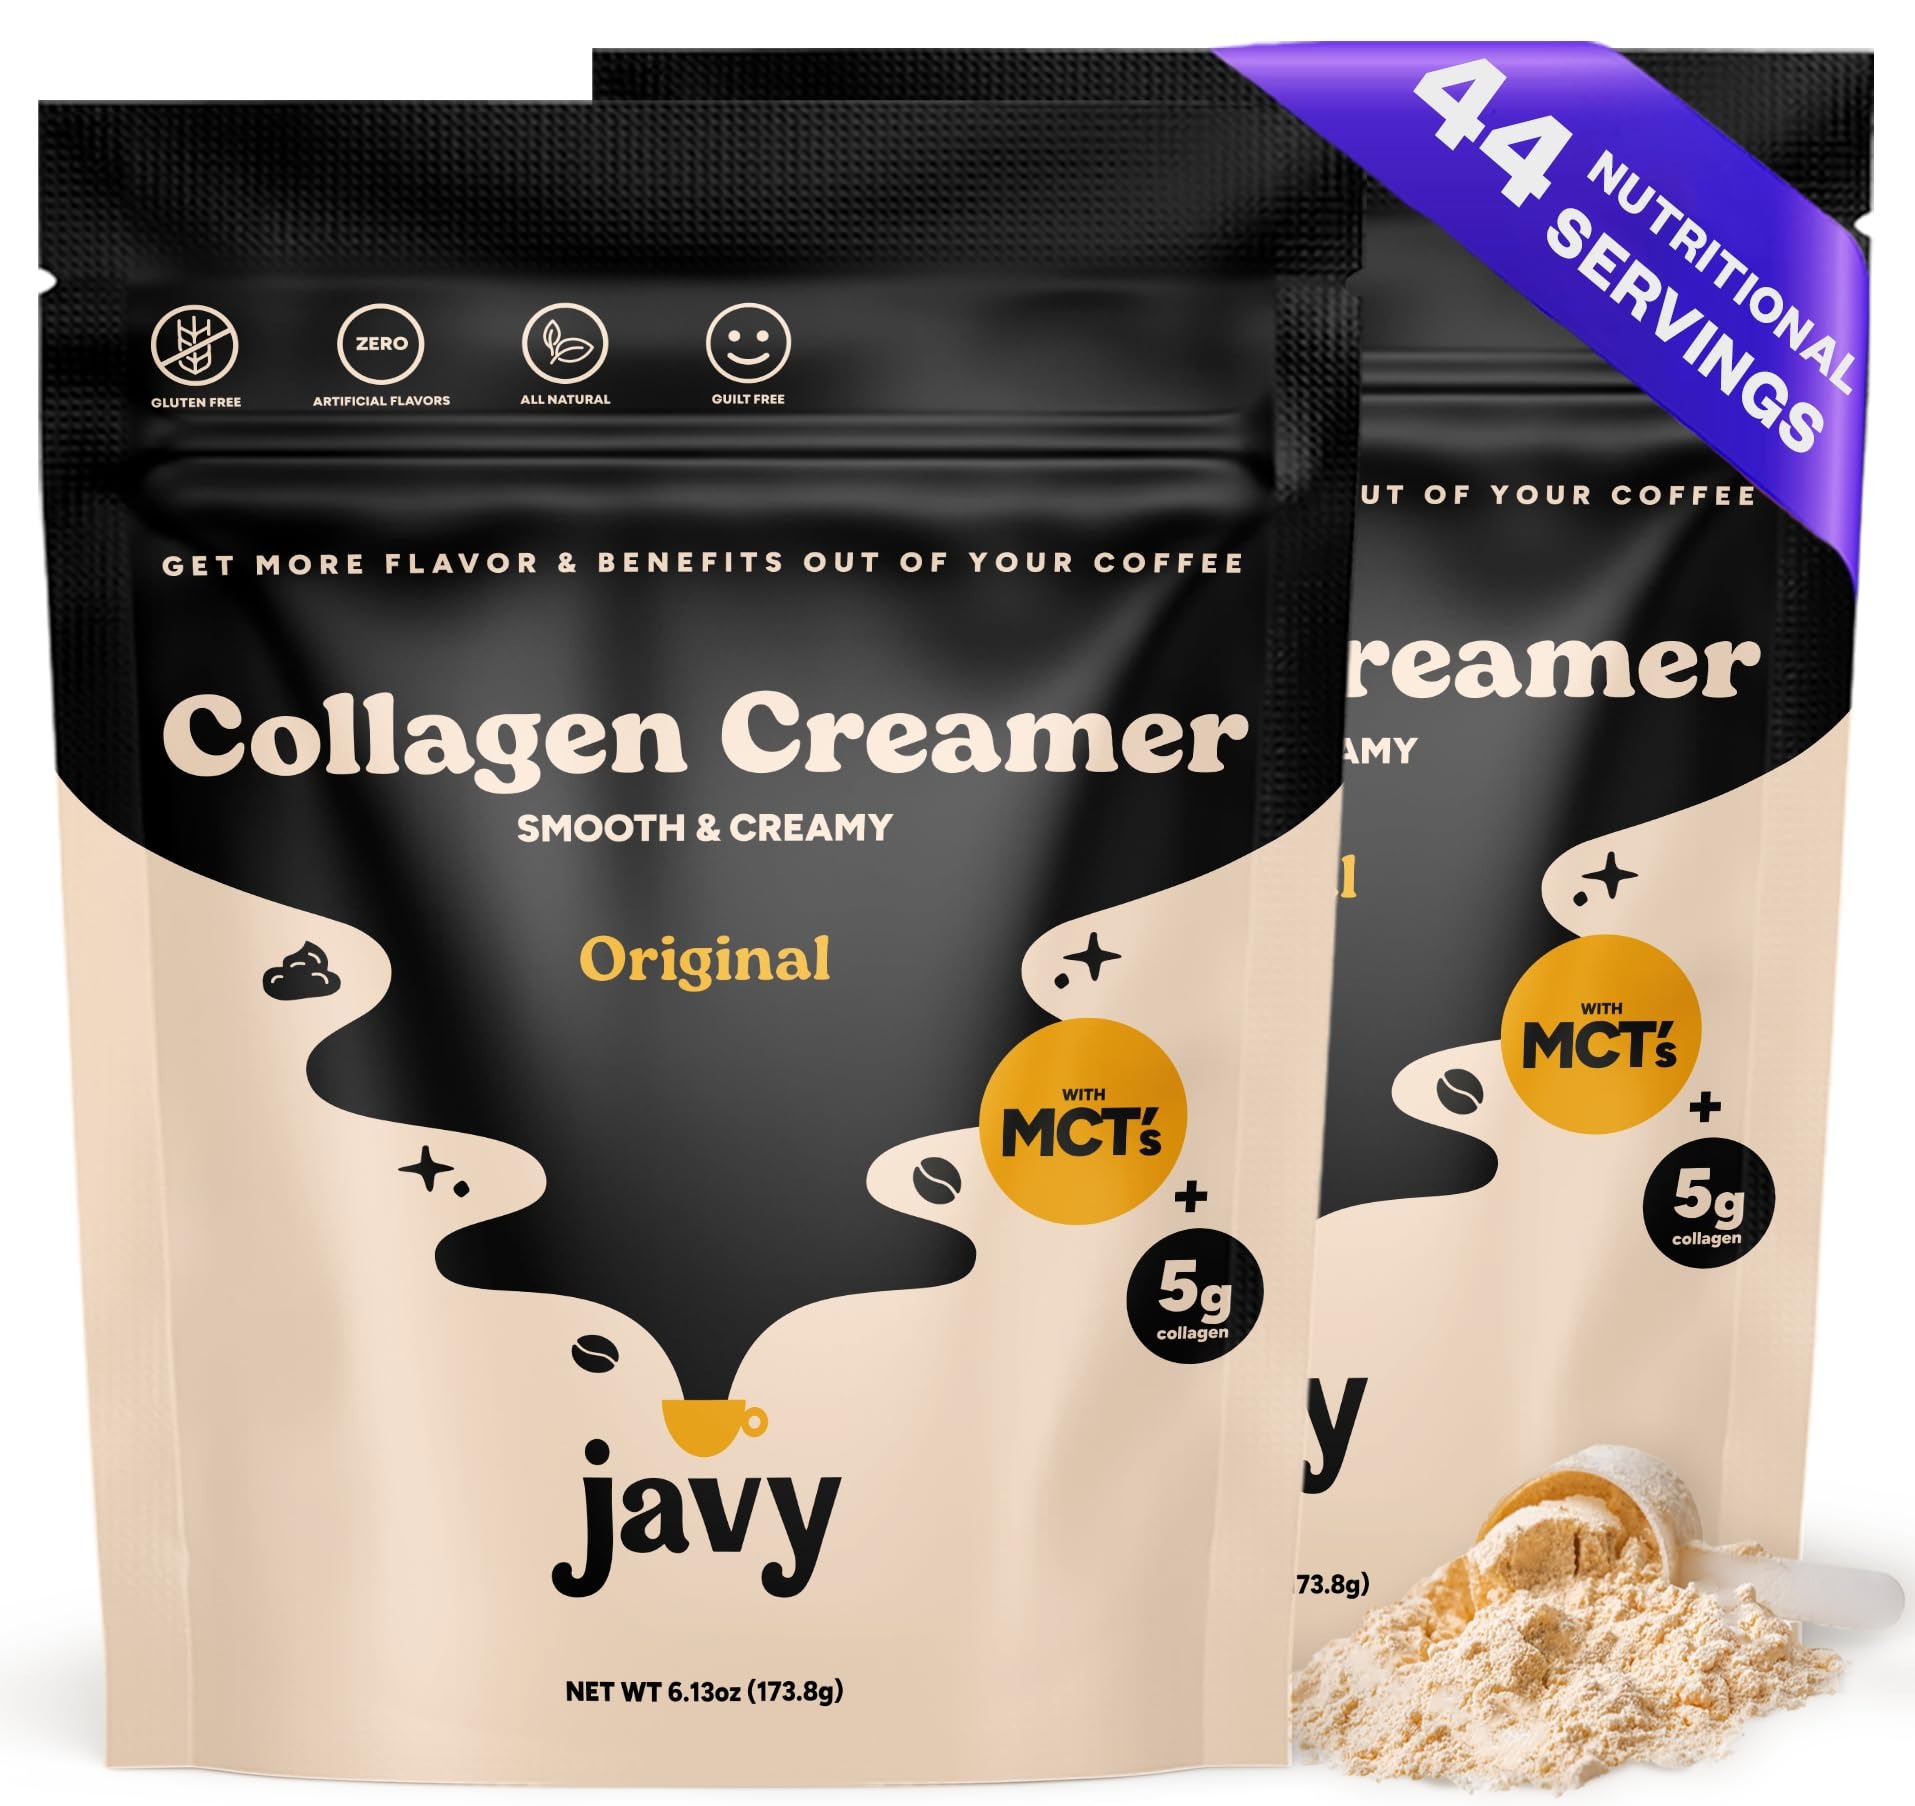
Item Name: Protein Coffee Creamer - Made with Grass Fed Pasture Raised Collagen - Hair, Skin & Nail support with Energy-Boosting MCTs, Keto Friendly, Lactose Free & Gluten Free, 44 Servings
Bullet Point 1: Grass Fed, Pasture Raised Collagen - Our Collagen Coffee Creamer is a shelf-stable powdered creamer infused with incredible flavor and benefits from sustainably sourced collagen. Offering 5g of collagen per serving, this delicious superfood creamer can help support healthier hair, skin, nails, joints and bones.
Bullet Point 2: Energy Boosting MCTs - Pure MCT oil sourced from Coconut. Adding this healthy fat into your diet each day can help to; promote weight loss, help boost energy levels, promote the use of fat during exercise, help decrease risk factors for heart disease and help stabilize blood sugar.
Bullet Point 3: No Fillers Or Additives - Javvy's Collagen Coffee Creamer contains NO sugar additives, artificial ingredients, sweeteners, artificial colors, & chemicals
Bullet Point 4: Keto Friendly Energy - Only 30 calories, 2g net carbs per serving. Containing 5g bovine collagen and 1.4g MCTS from coconut in every scoop. Nutritional support for beautiful skin, hair & nails, plus strong joints & bones, and a healthy gut.
Bullet Point 5: Smooth & Creamy - Enjoy the ONLY coconut collagen creamer designed for iced coffee that's equally delightful when hot. Simply mix in coffee, tea, or use in your favorite baking recipes.
Value: 12.26
Unit: Ounce

Price: 26.87